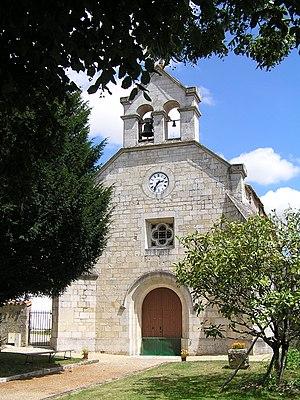
église de Barbezières, Charente, France
Cet article recense les monuments historiques de la Charente, en France.
Barbezières est une commune du Sud-Ouest de la France, située dans le département de la Charente.
La commanderie Saint-Martin de Barbezières est une dépendance hospitalière anciennement templière située à Barbezières, en Charente, au nord-ouest d'Angoulême. Elle semble se résumer à l'église, qui correspond à l'actuelle église paroissiale Saint-Martin.